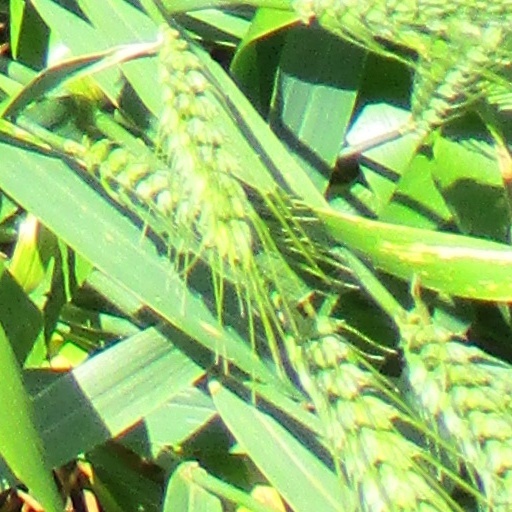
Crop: wheat